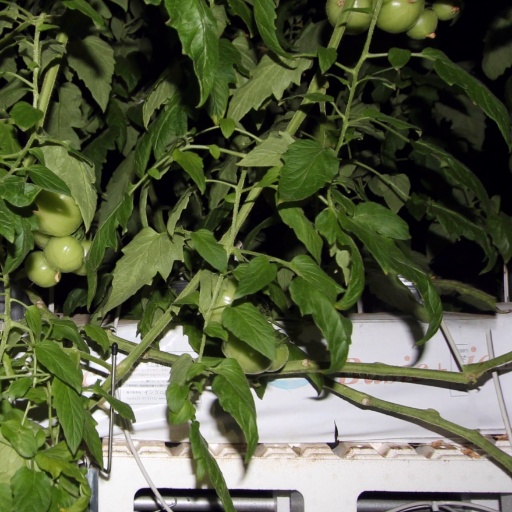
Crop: tomato